Từ hôm nay (Feel Like Ooh)

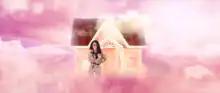
Among criticisms of the video's inconsistency, this scene where Chi Pu is seen dancing was singled out by critics for being "confusing" and having poor visual effects

The music video for "Từ hôm nay (Feel Like Ooh)" marked the third collaboration of Chi Pu and director Khương Vũ. It was shot in 26 hours, follows a similar concept to music videos of K-pop, and features the singer in six different outfits from fashion houses such as Gucci, Givenchy and Moschino. One billion VND was spent for clothing in the four music videos, and half of those costumes appeared on this clip. According to Chi Pu, the song's lyrical context served as the basis for the video's narrative, with both depicting a young woman wanting to make a positive change in her life after a failed relationship.